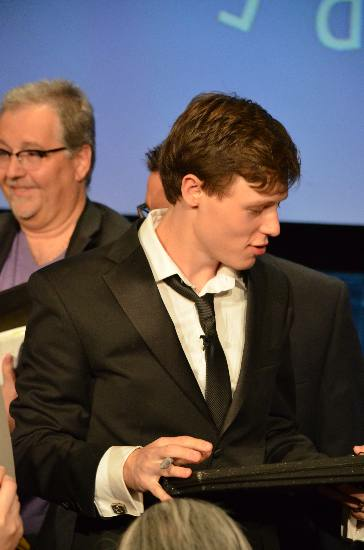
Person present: Yes